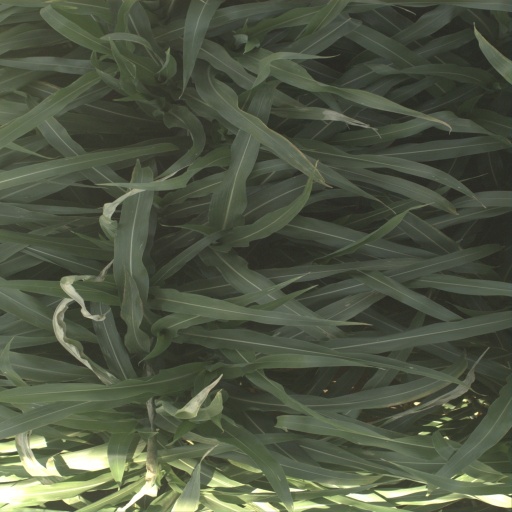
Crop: sorghum